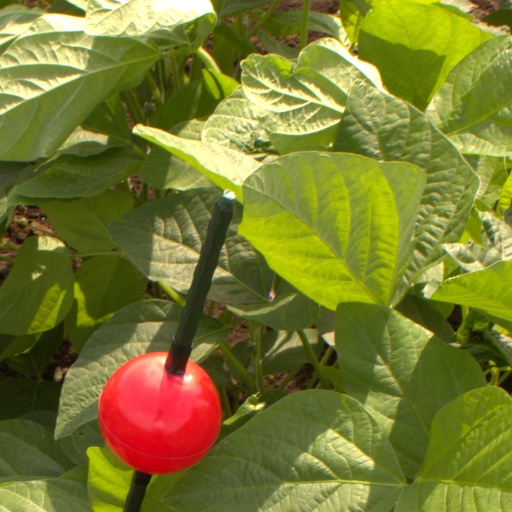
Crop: soybean